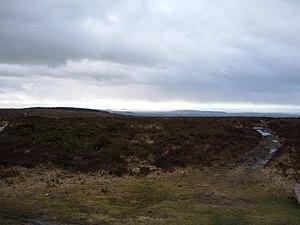
Black Down est une colline du Somerset, en Angleterre, constituant avec 325 mètres d'altitude le point culminant des collines de Mendip. Il fait partie de la zone classée Area of Outstanding Natural Beauty.